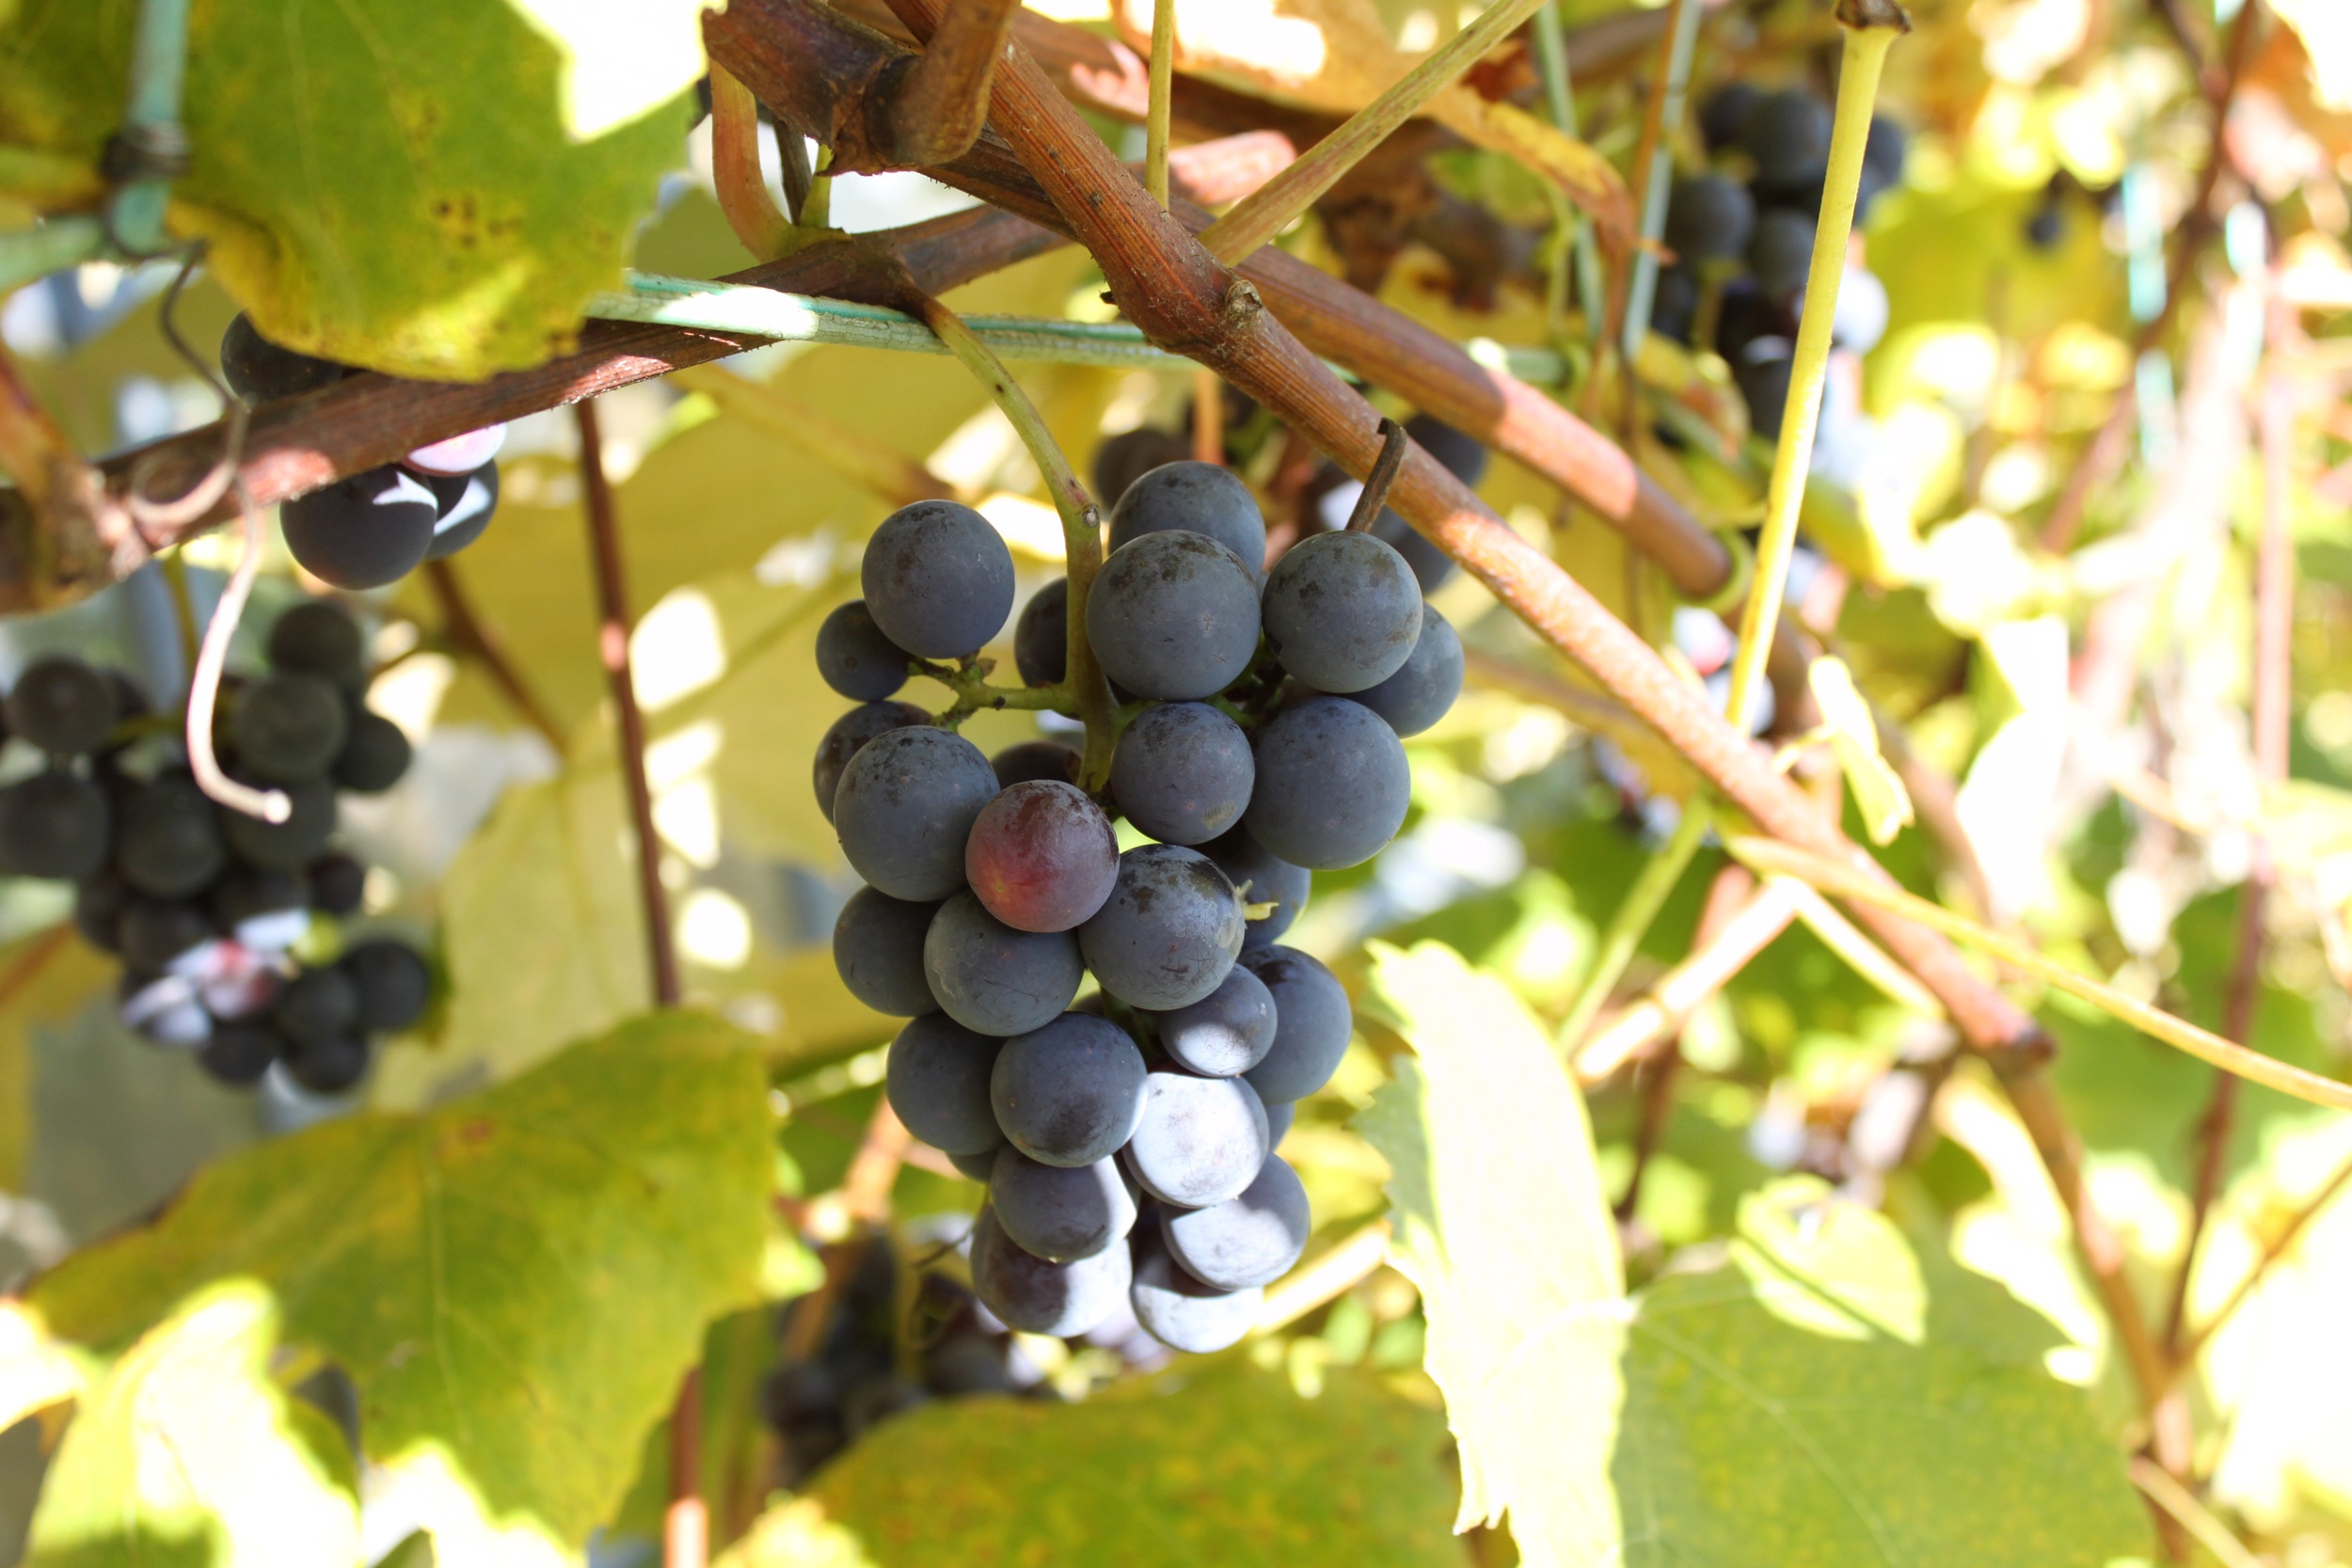
branch, plant, grape, fruit, food, produce, autumn, agriculture, garden, shrub, flowering plant, vitis, the grapes, land plant, grapevine family